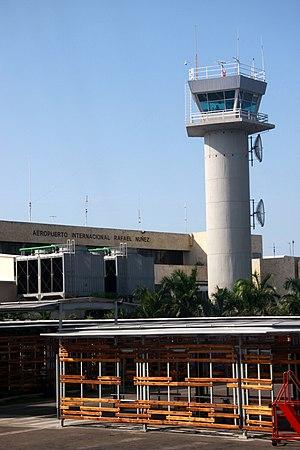
SVP, rendez cette description accessible à tous en la traduisant dans plusieurs langues.
L'Aéroport international Rafael Núñez est un aéroport international situé dans la ville de Carthagène des Indes, en Colombie.